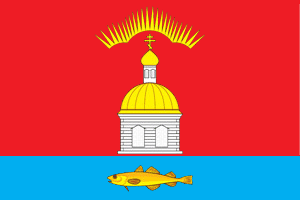
Petjenga (by)
Petjenga er en mindre bymæssig bebyggelse i Petjengskij rajon i Murmansk oblast i Rusland med 3.128 indbyggere. Bebyggelsen ligger ved udløbet af Petjengaelven i Petsamofjorden.